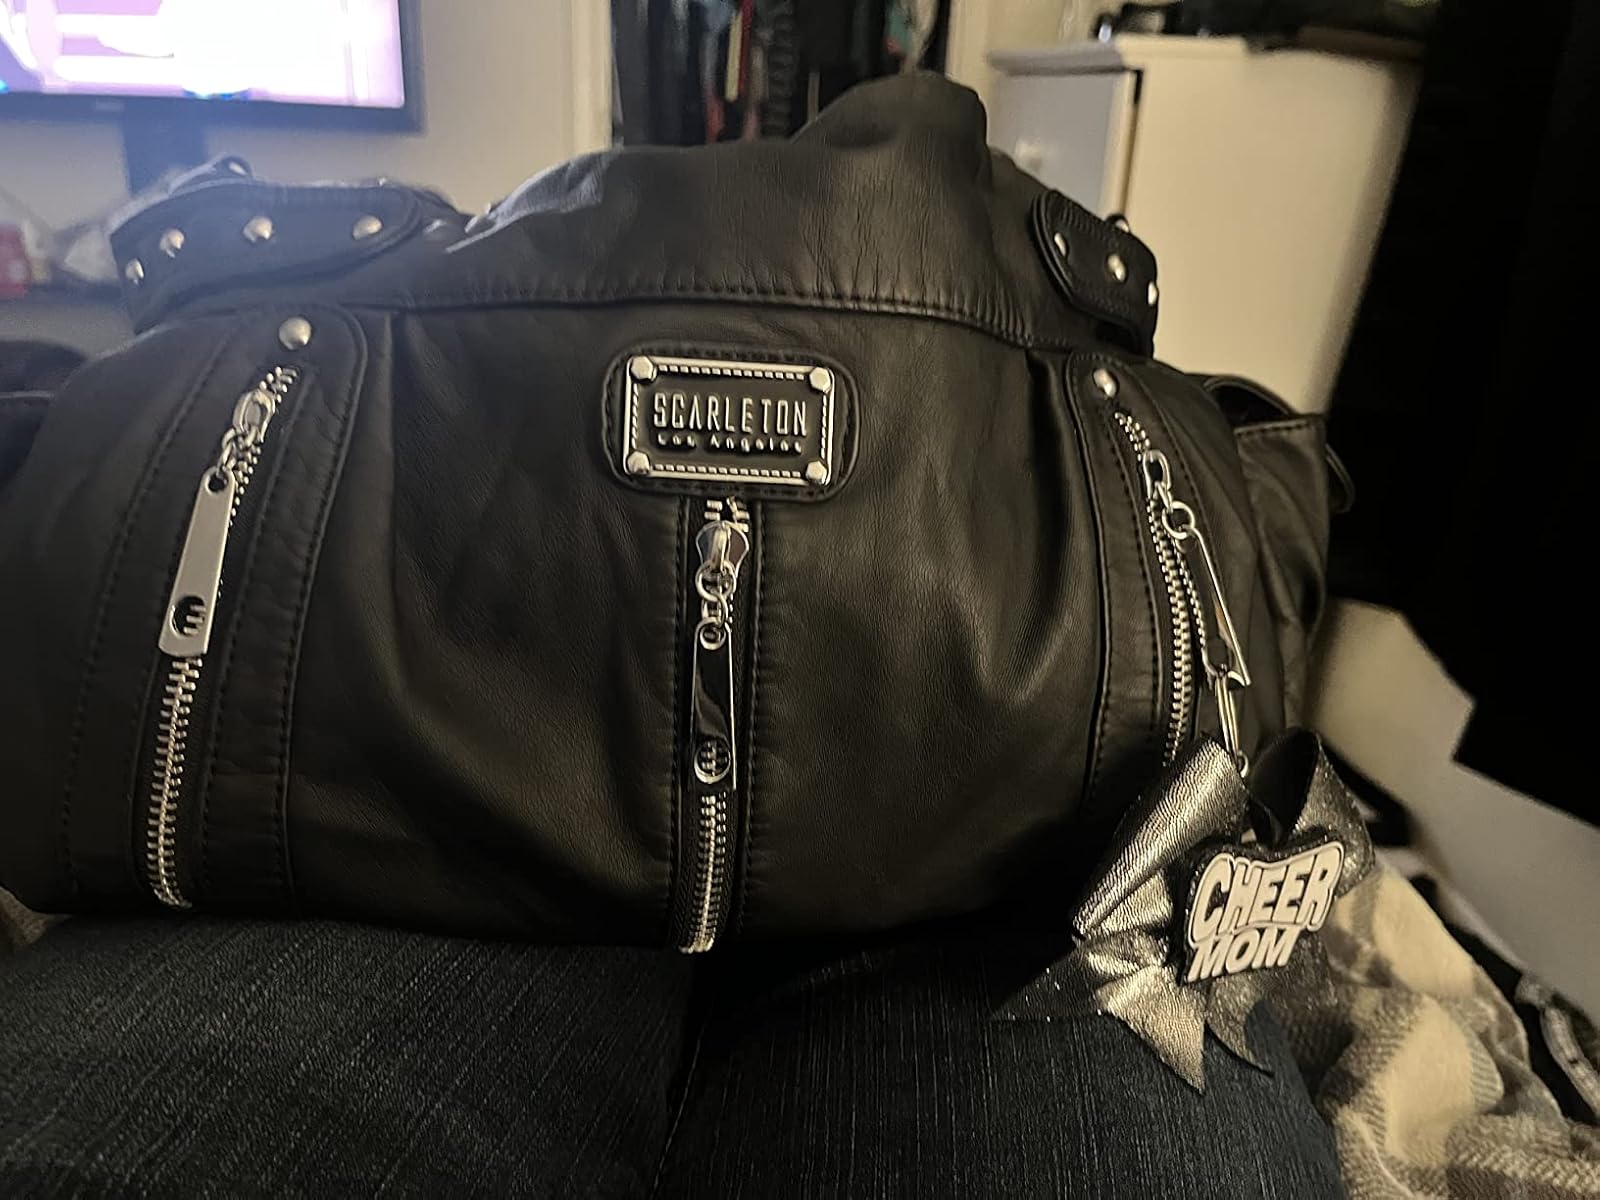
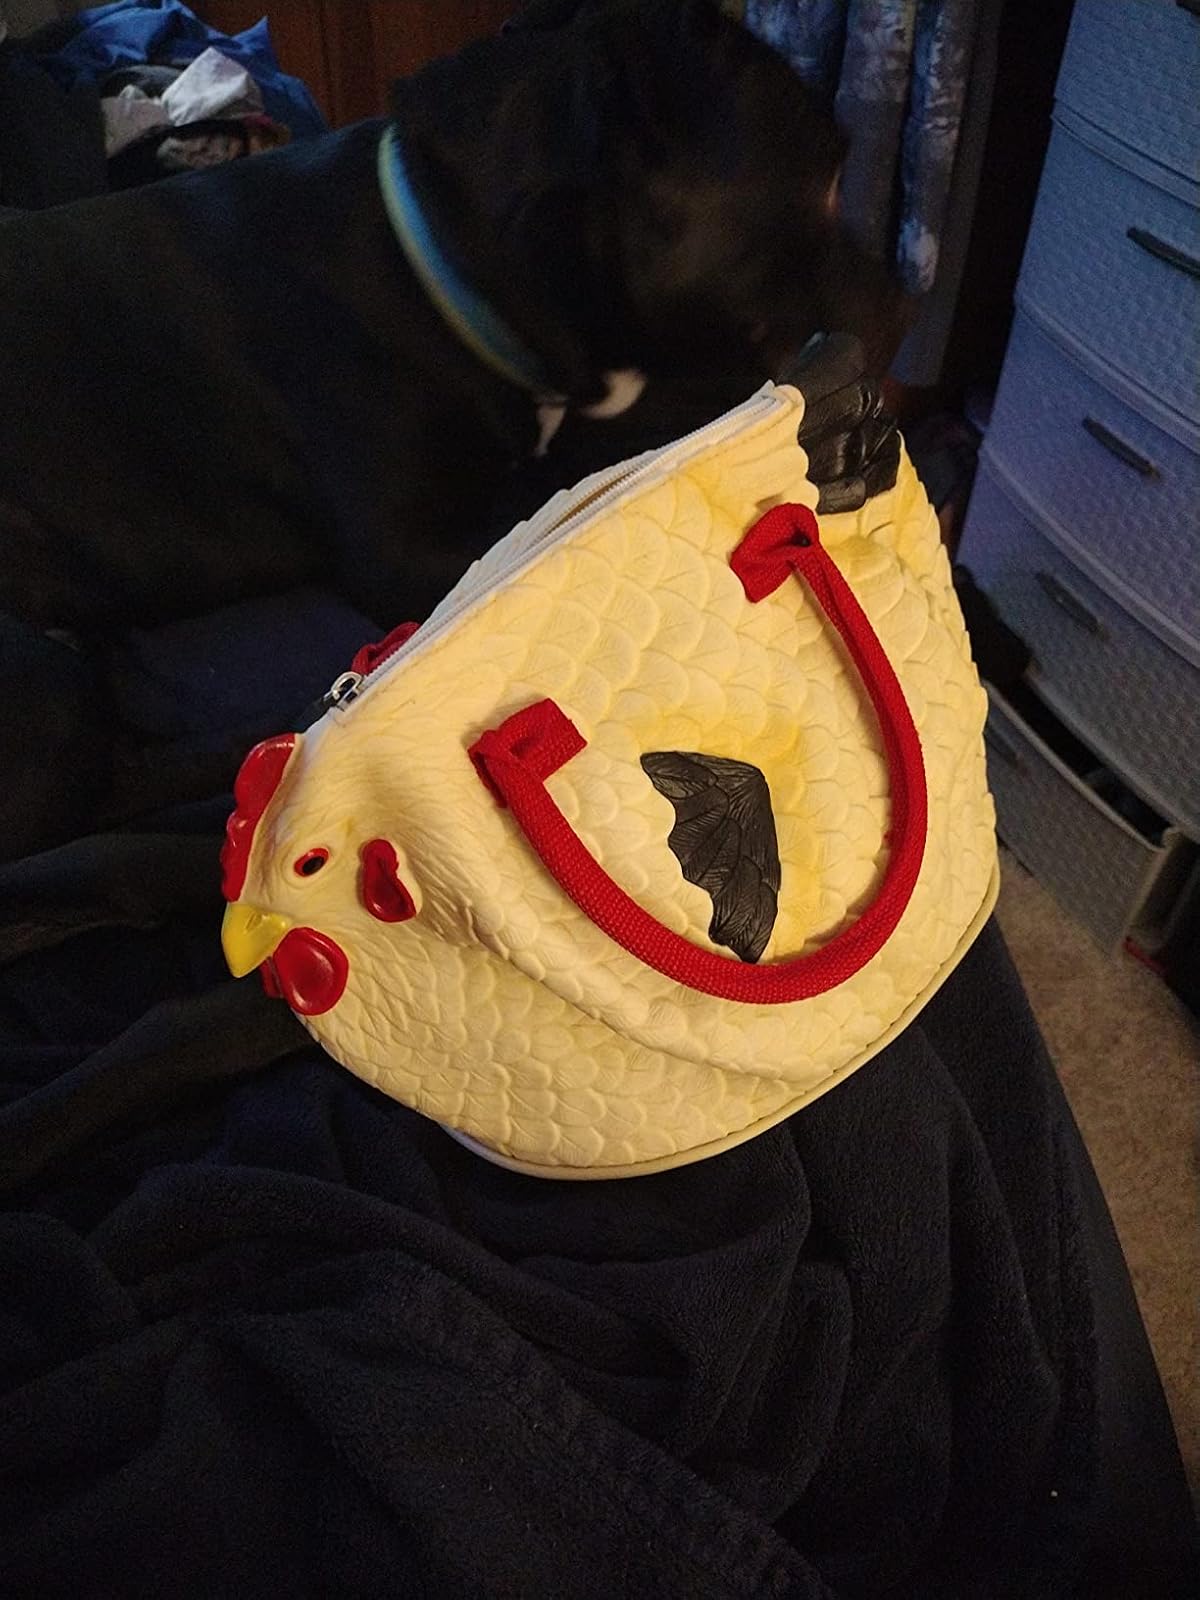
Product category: accessories_handbag
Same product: no